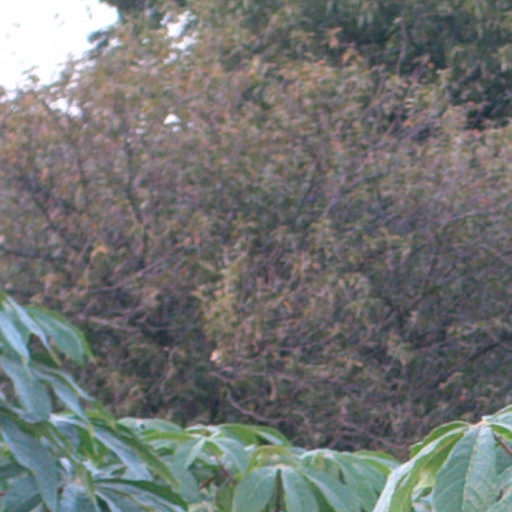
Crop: cassava